Debussy (crater)

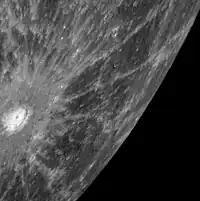
Debussy crater, from "MESSENGER's" second flyby in October 2008

Debussy is a rayed impact crater on Mercury, which was discovered in 1969 by low resolution ground-based radar observations obtained by the Goldstone Observatory. Later in 1990–2005 it was imaged in more detail by the Arecibo Observatory. The crater was initially known as the feature A. The bright appearance of rays in the radar images indicates that the crater is geologically young, because fresh and rough surfaces of young impact craters are good scatterers of radio waves.